Seward Cary

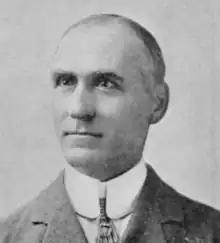

Seward Cary was born on March 1, 1862, in Buffalo, New York. He was one of seven children born to prominent Buffalo resident, Dr. Walter Cary and Julia (née Love) Cary. His siblings included: Trumbull Cary; Thomas Cary; Charles Cary (who married Evelyn Rumsey); Jennie Cary (who married Laurence D. Rumsey); Walter Cary Jr., and George Cary.